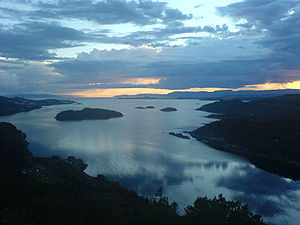
Åsenfjorden
Stjørdalsfjorden, set fra Gevingåsen
Stjørdalsfjorden, set fra Gevingåsen
Åsenfjorden er en fjord i Levanger, Frosta og Stjørdal kommuner i Trøndelag fylke i Norge. Den er en arm af Trondheimsfjorden og ligger mellem bygden Skatval i Stjørdal i syd, Frosta i nordvest og i nordøst bygden Åsen i Levanger, som fjorden har navn efter. Fjorden har indløb fra Strindfjorden mellem Rykkjaskjæret i Skatval i øst og Gullberget i Frosta i vest, og går mod nordøst til fjordbunden ved bebyggelsen Hopla. Fjorden har en række små sidefjorde mod øst, hvoraf de største er Fættenfjorden og Lofjorden.